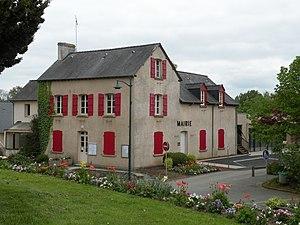
Mairie de Domloup
Domloup est une commune française située dans le département d'Ille-et-Vilaine en région Bretagne, peuplée de 3 522 habitants.